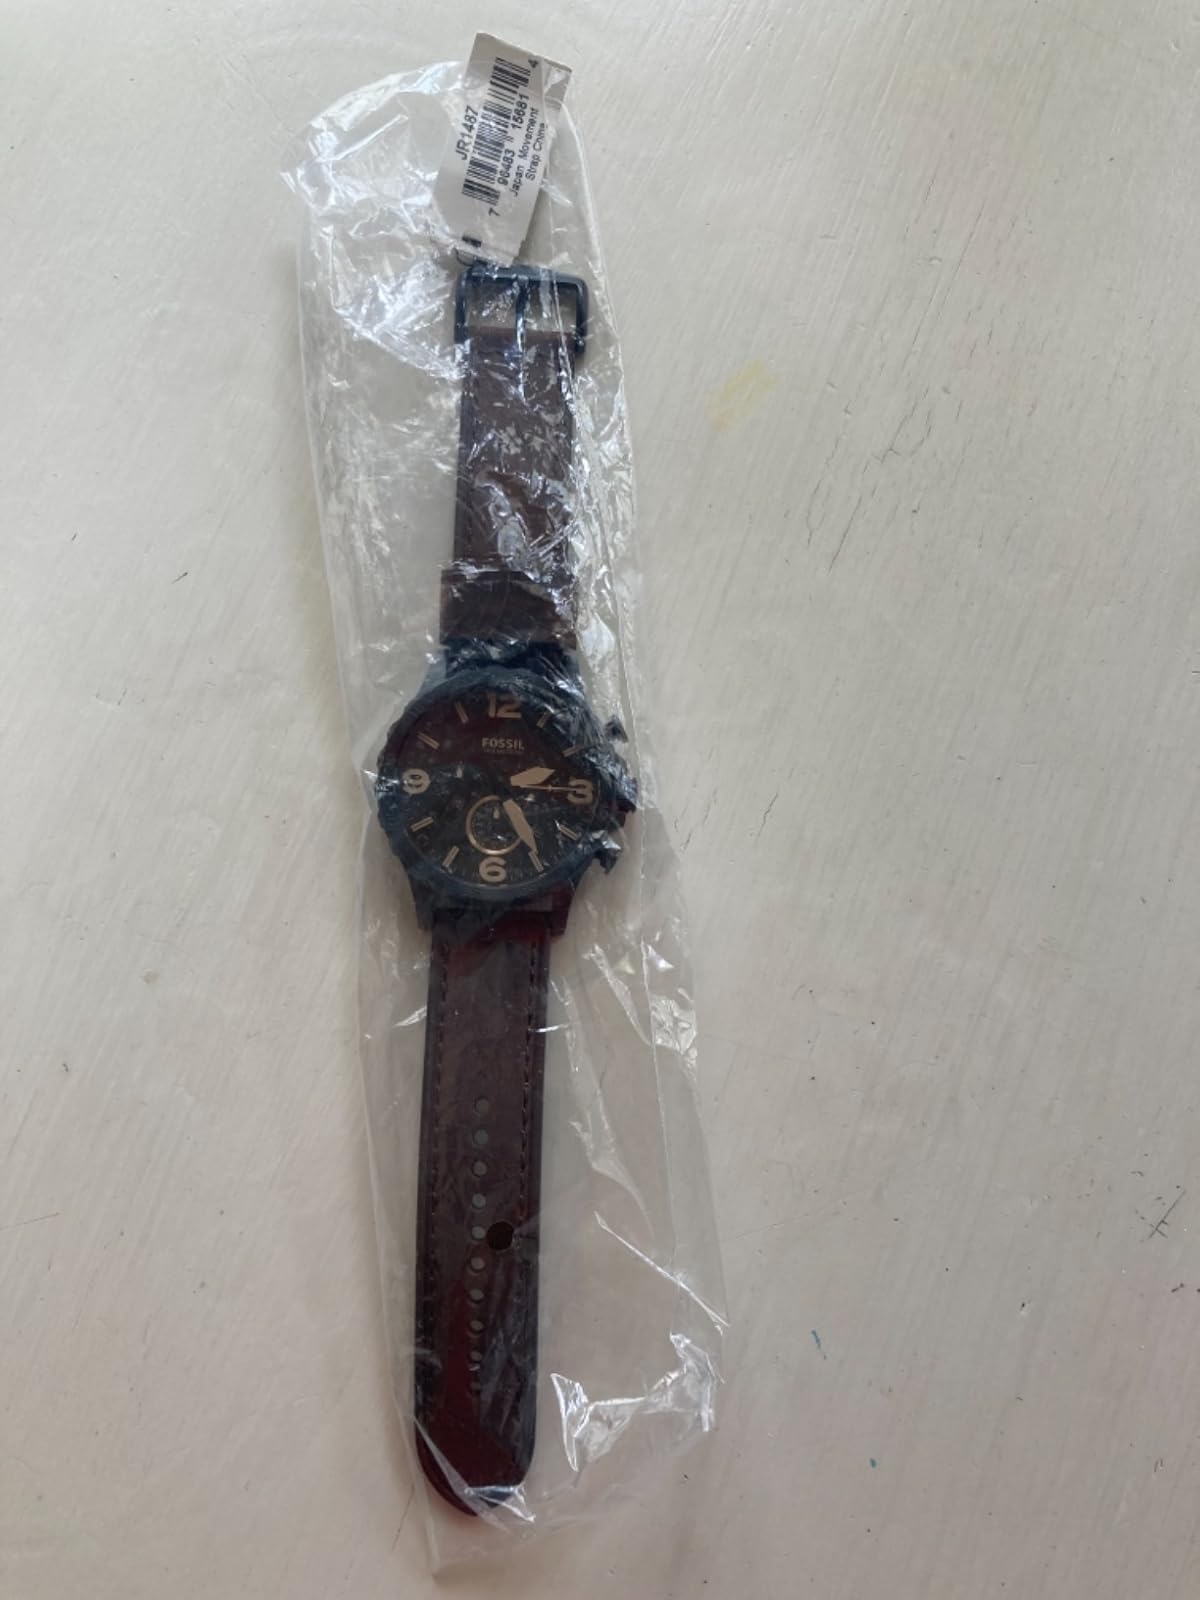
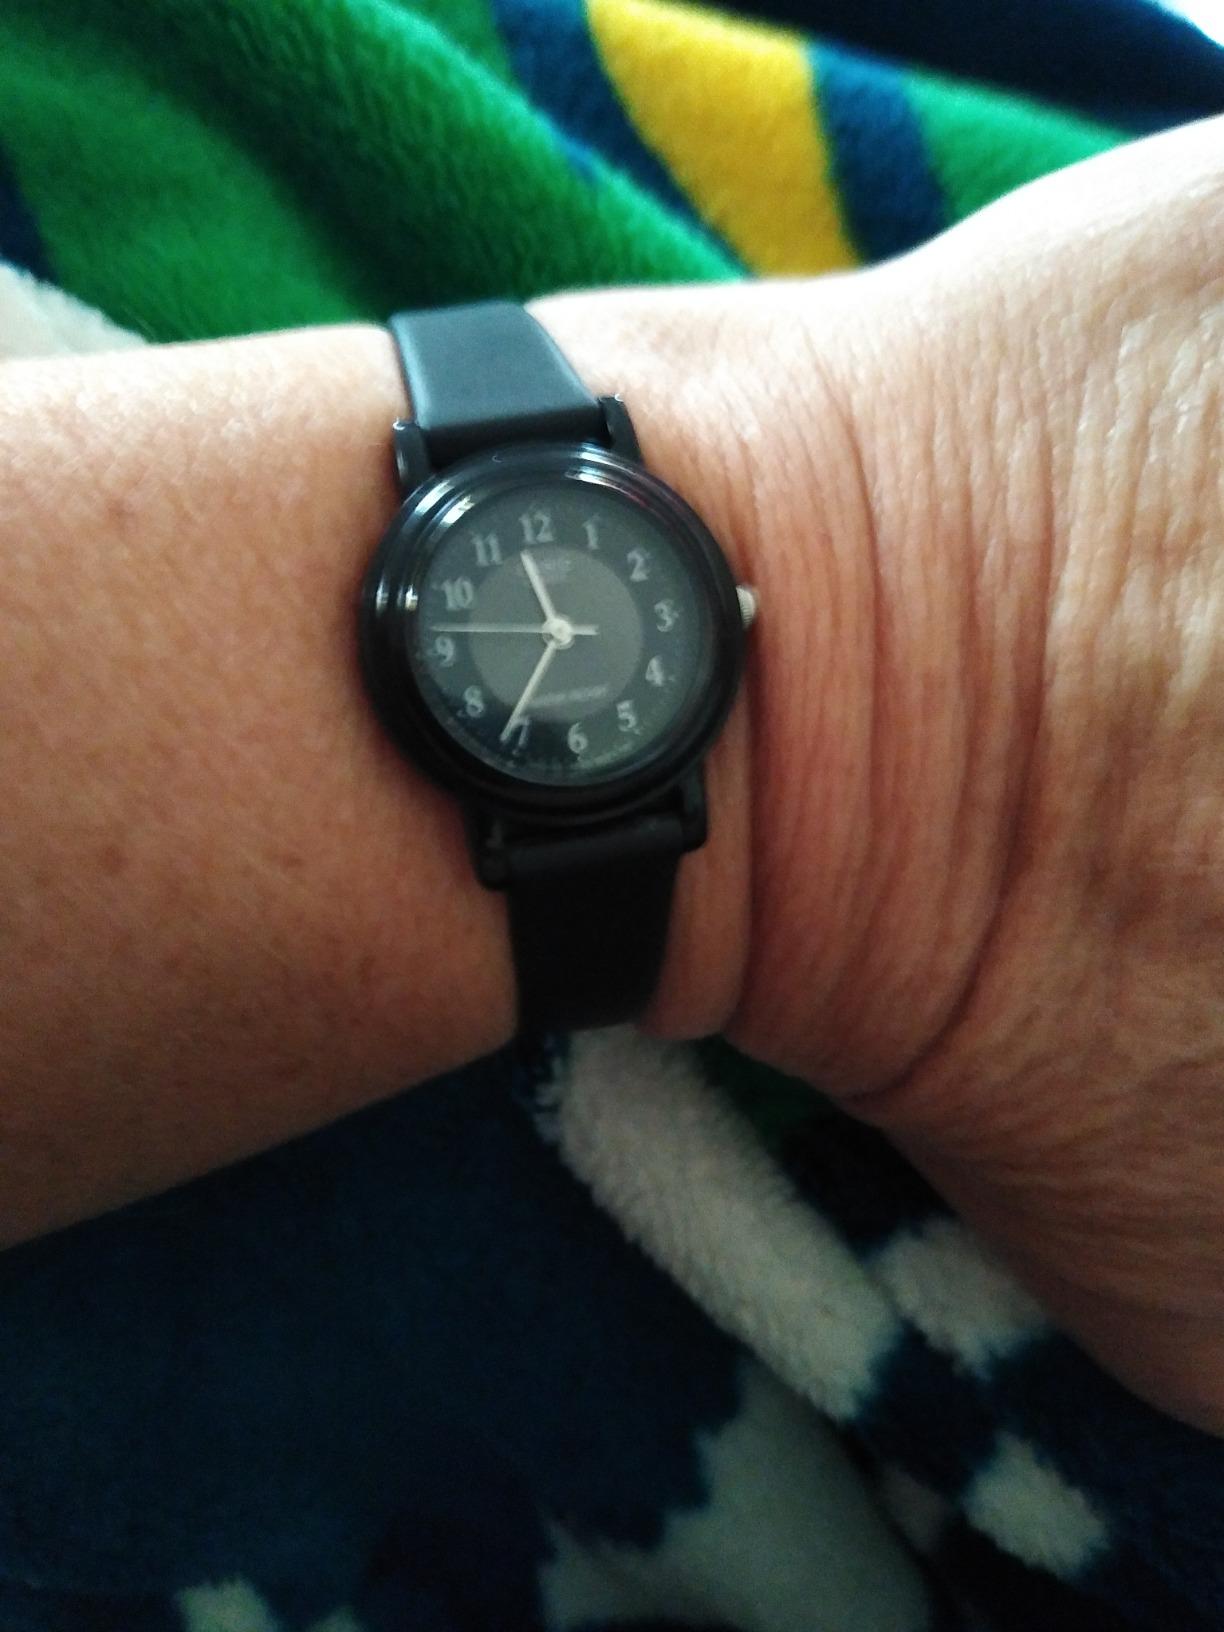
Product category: accessories_watch
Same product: no